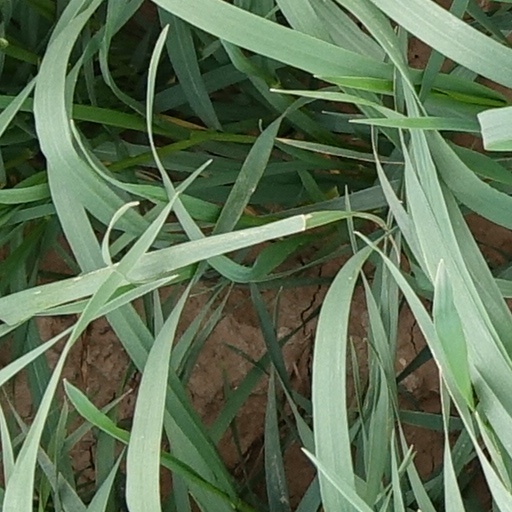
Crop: wheat